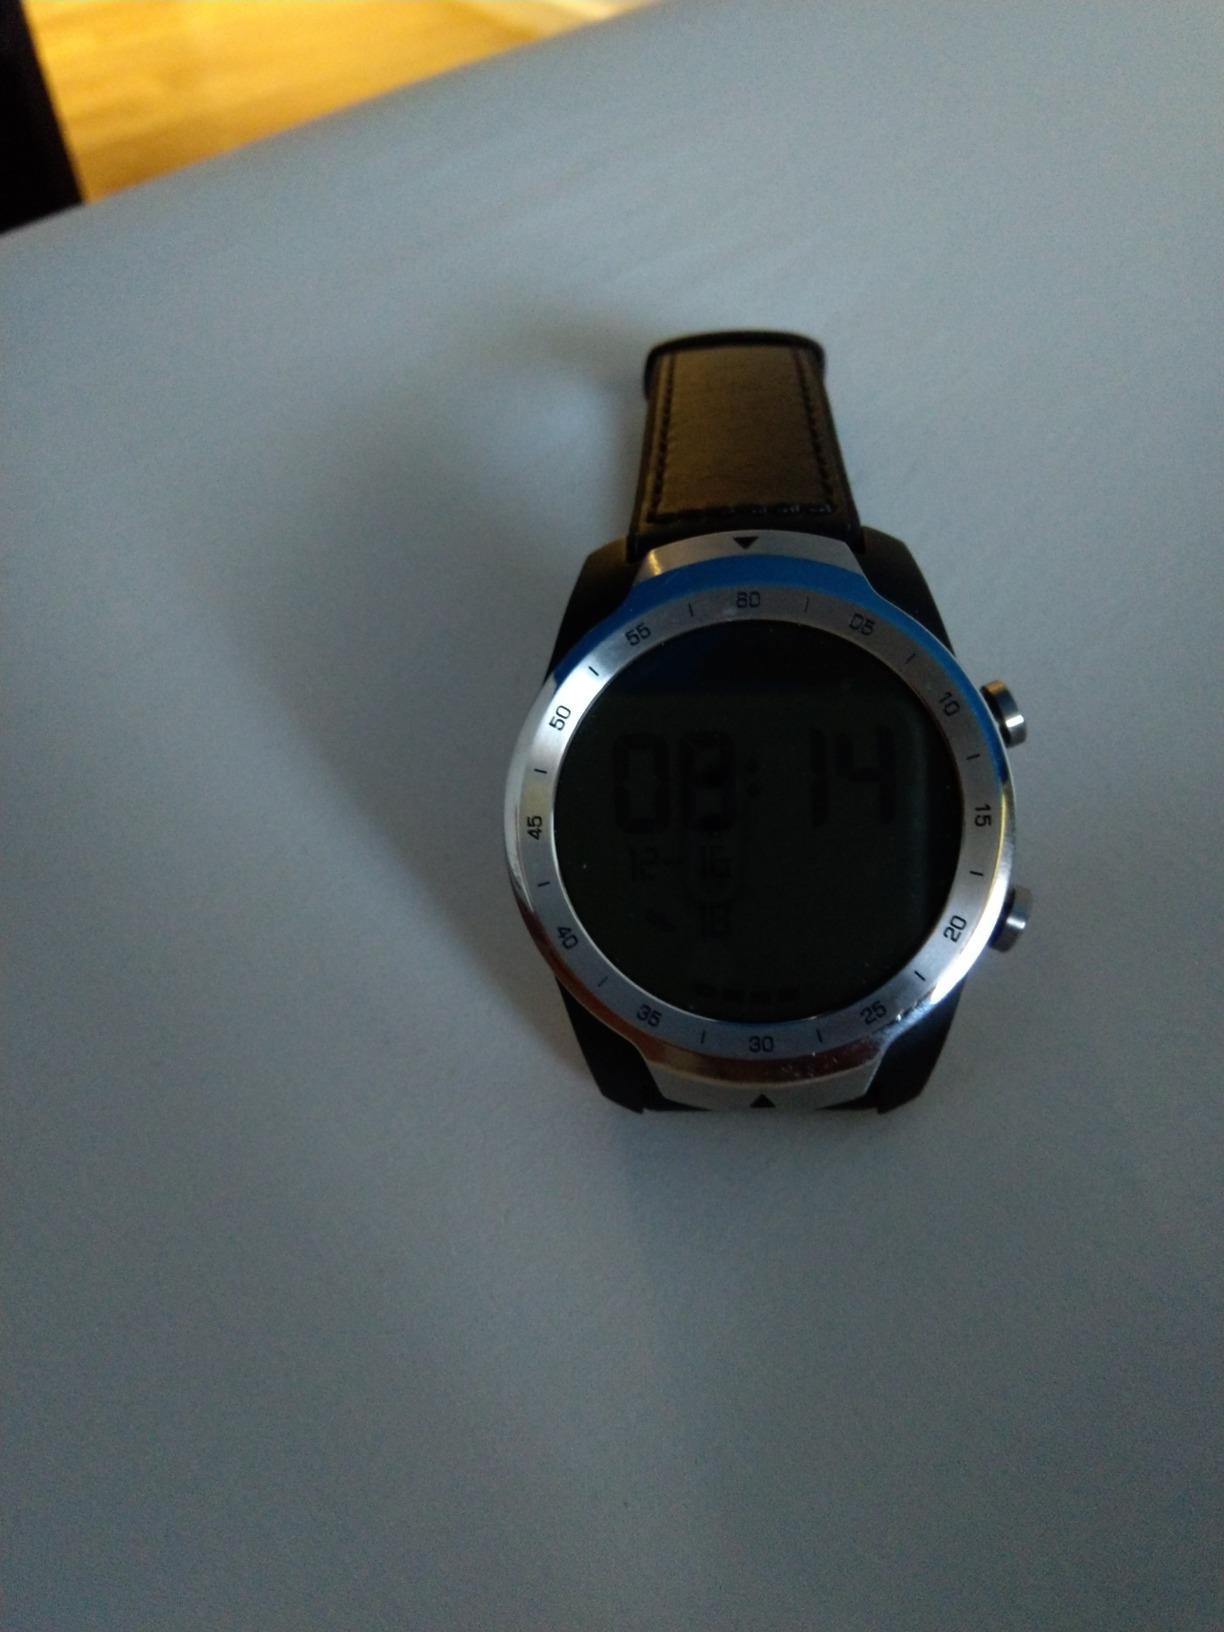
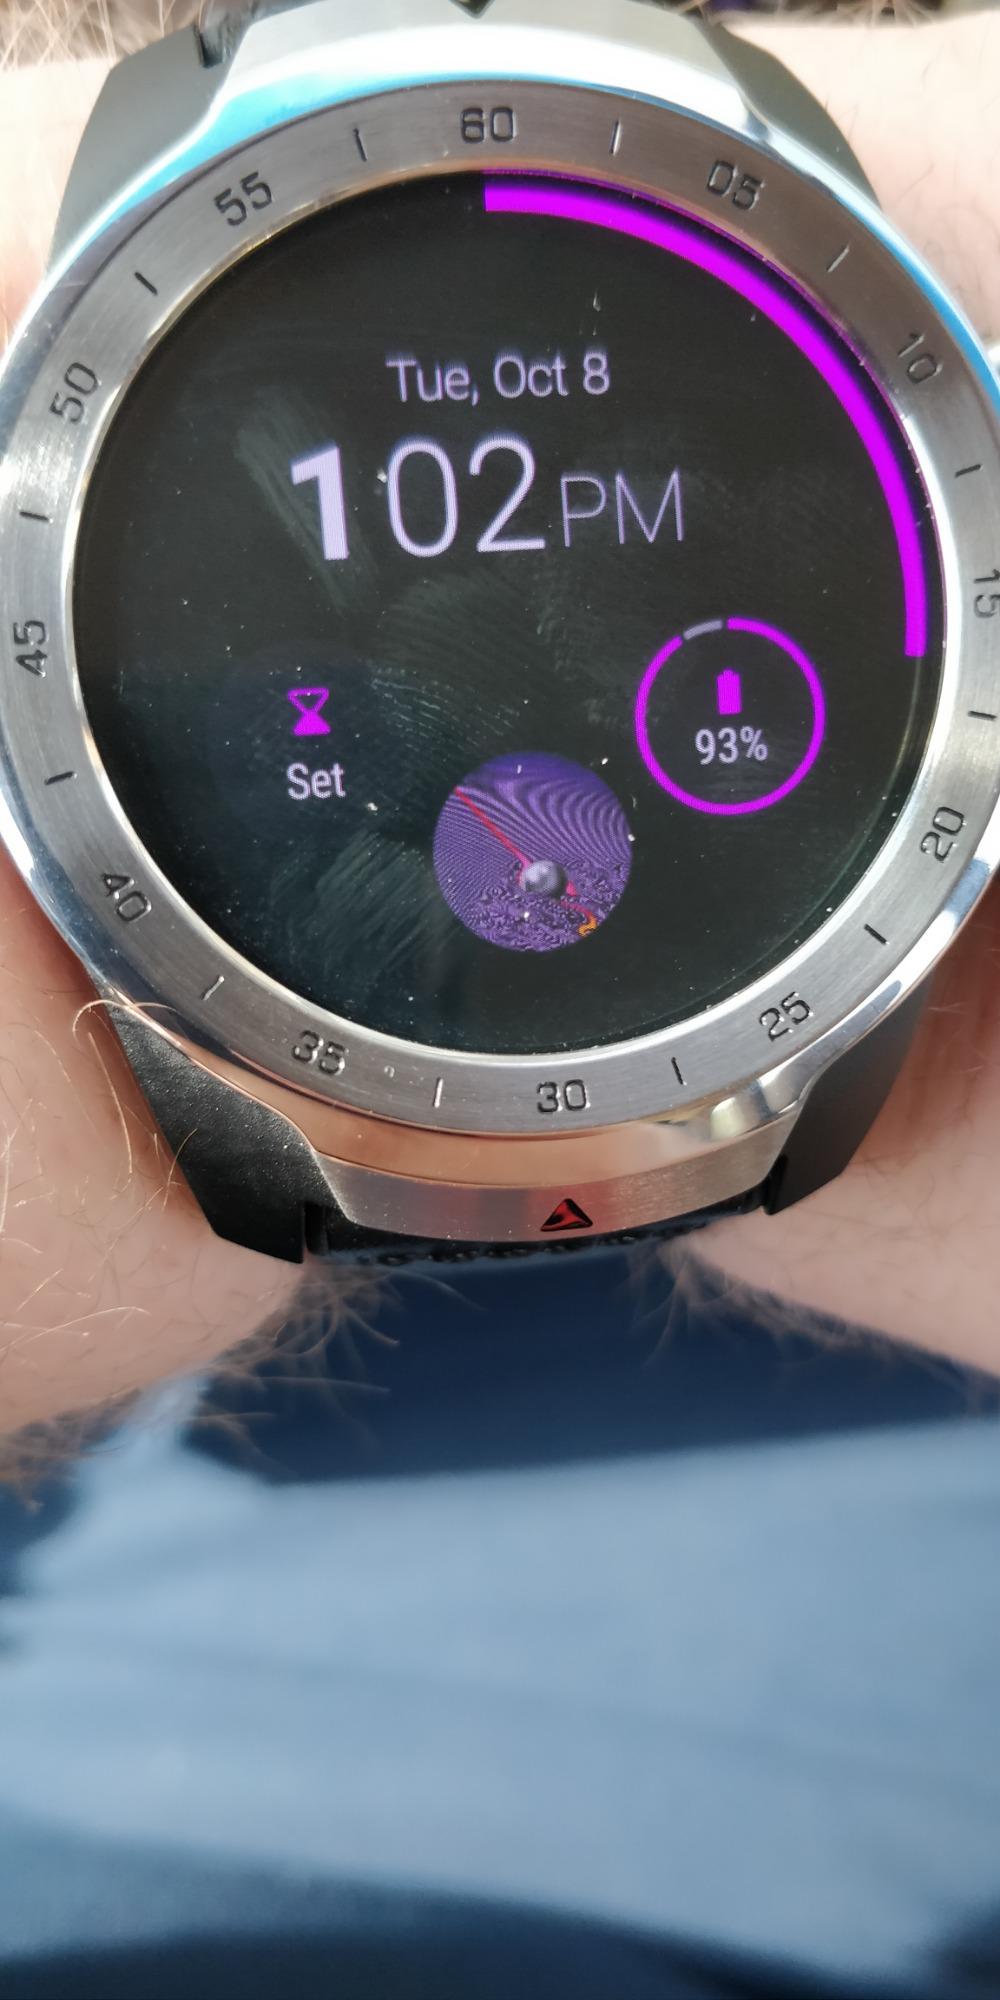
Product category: smartwatch
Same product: yes